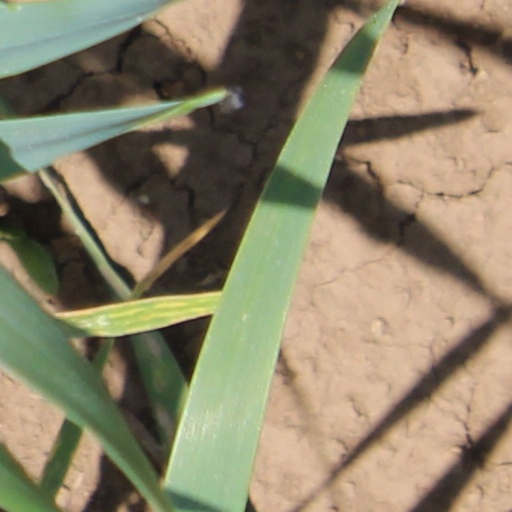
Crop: wheat